History of prostitution

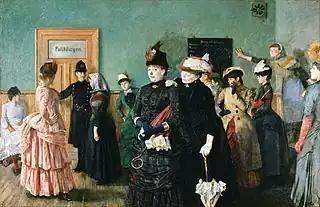
"Albertine at the Police Doctor's Waiting Room", 1885–87 painting by the Norwegian writer and painter Christian Krohg illustrating his then very controversial novel "Albertine" about the life of a prostitute

By the end of the 15th-century attitudes began to harden against prostitution. An outbreak of syphilis in Naples during 1494, which later swept across Europe, may have originated from the Columbian Exchange. The prevalence of other sexually transmitted diseases during the earlier 16th century may have caused this change in attitude. By the early 16th century the association between prostitutes, plague, and contagion emerged, causing brothels and prostitution to be outlawed by secular authority. Furthermore, outlawing brothels and prostitution was used to "strengthen the criminal law" system of the 16th-century secular rulers. Canon law defined a prostitute as "a promiscuous woman, regardless of financial elements". The prostitute was considered a "whore ... who [was] available for the lust of many men", and was most closely associated with promiscuity.